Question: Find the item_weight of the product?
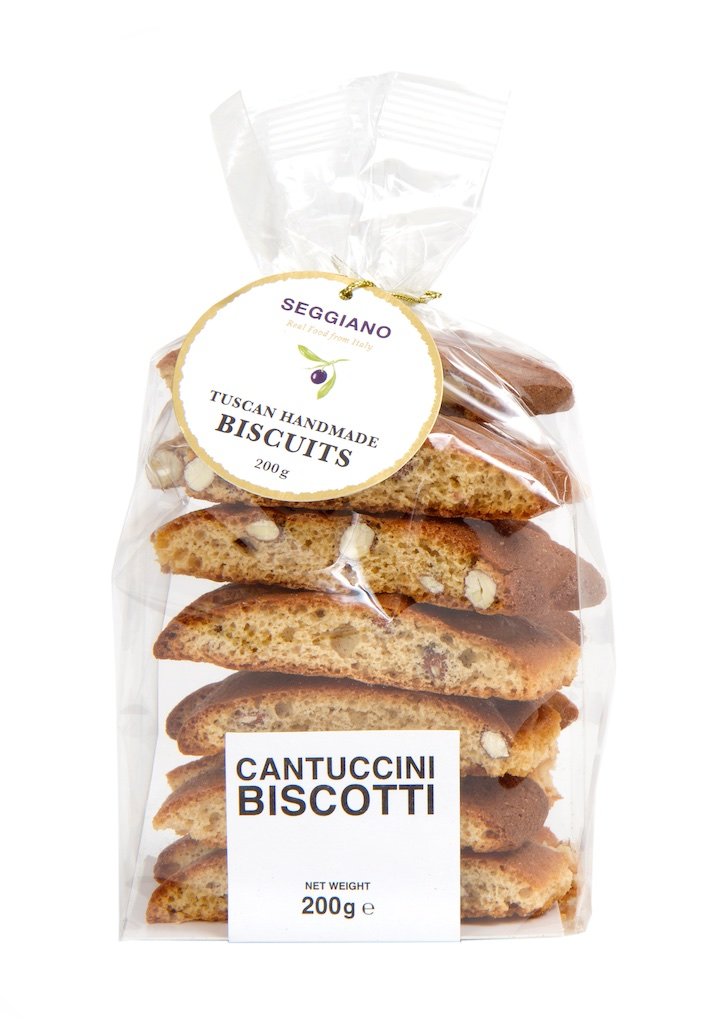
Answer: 200 gram